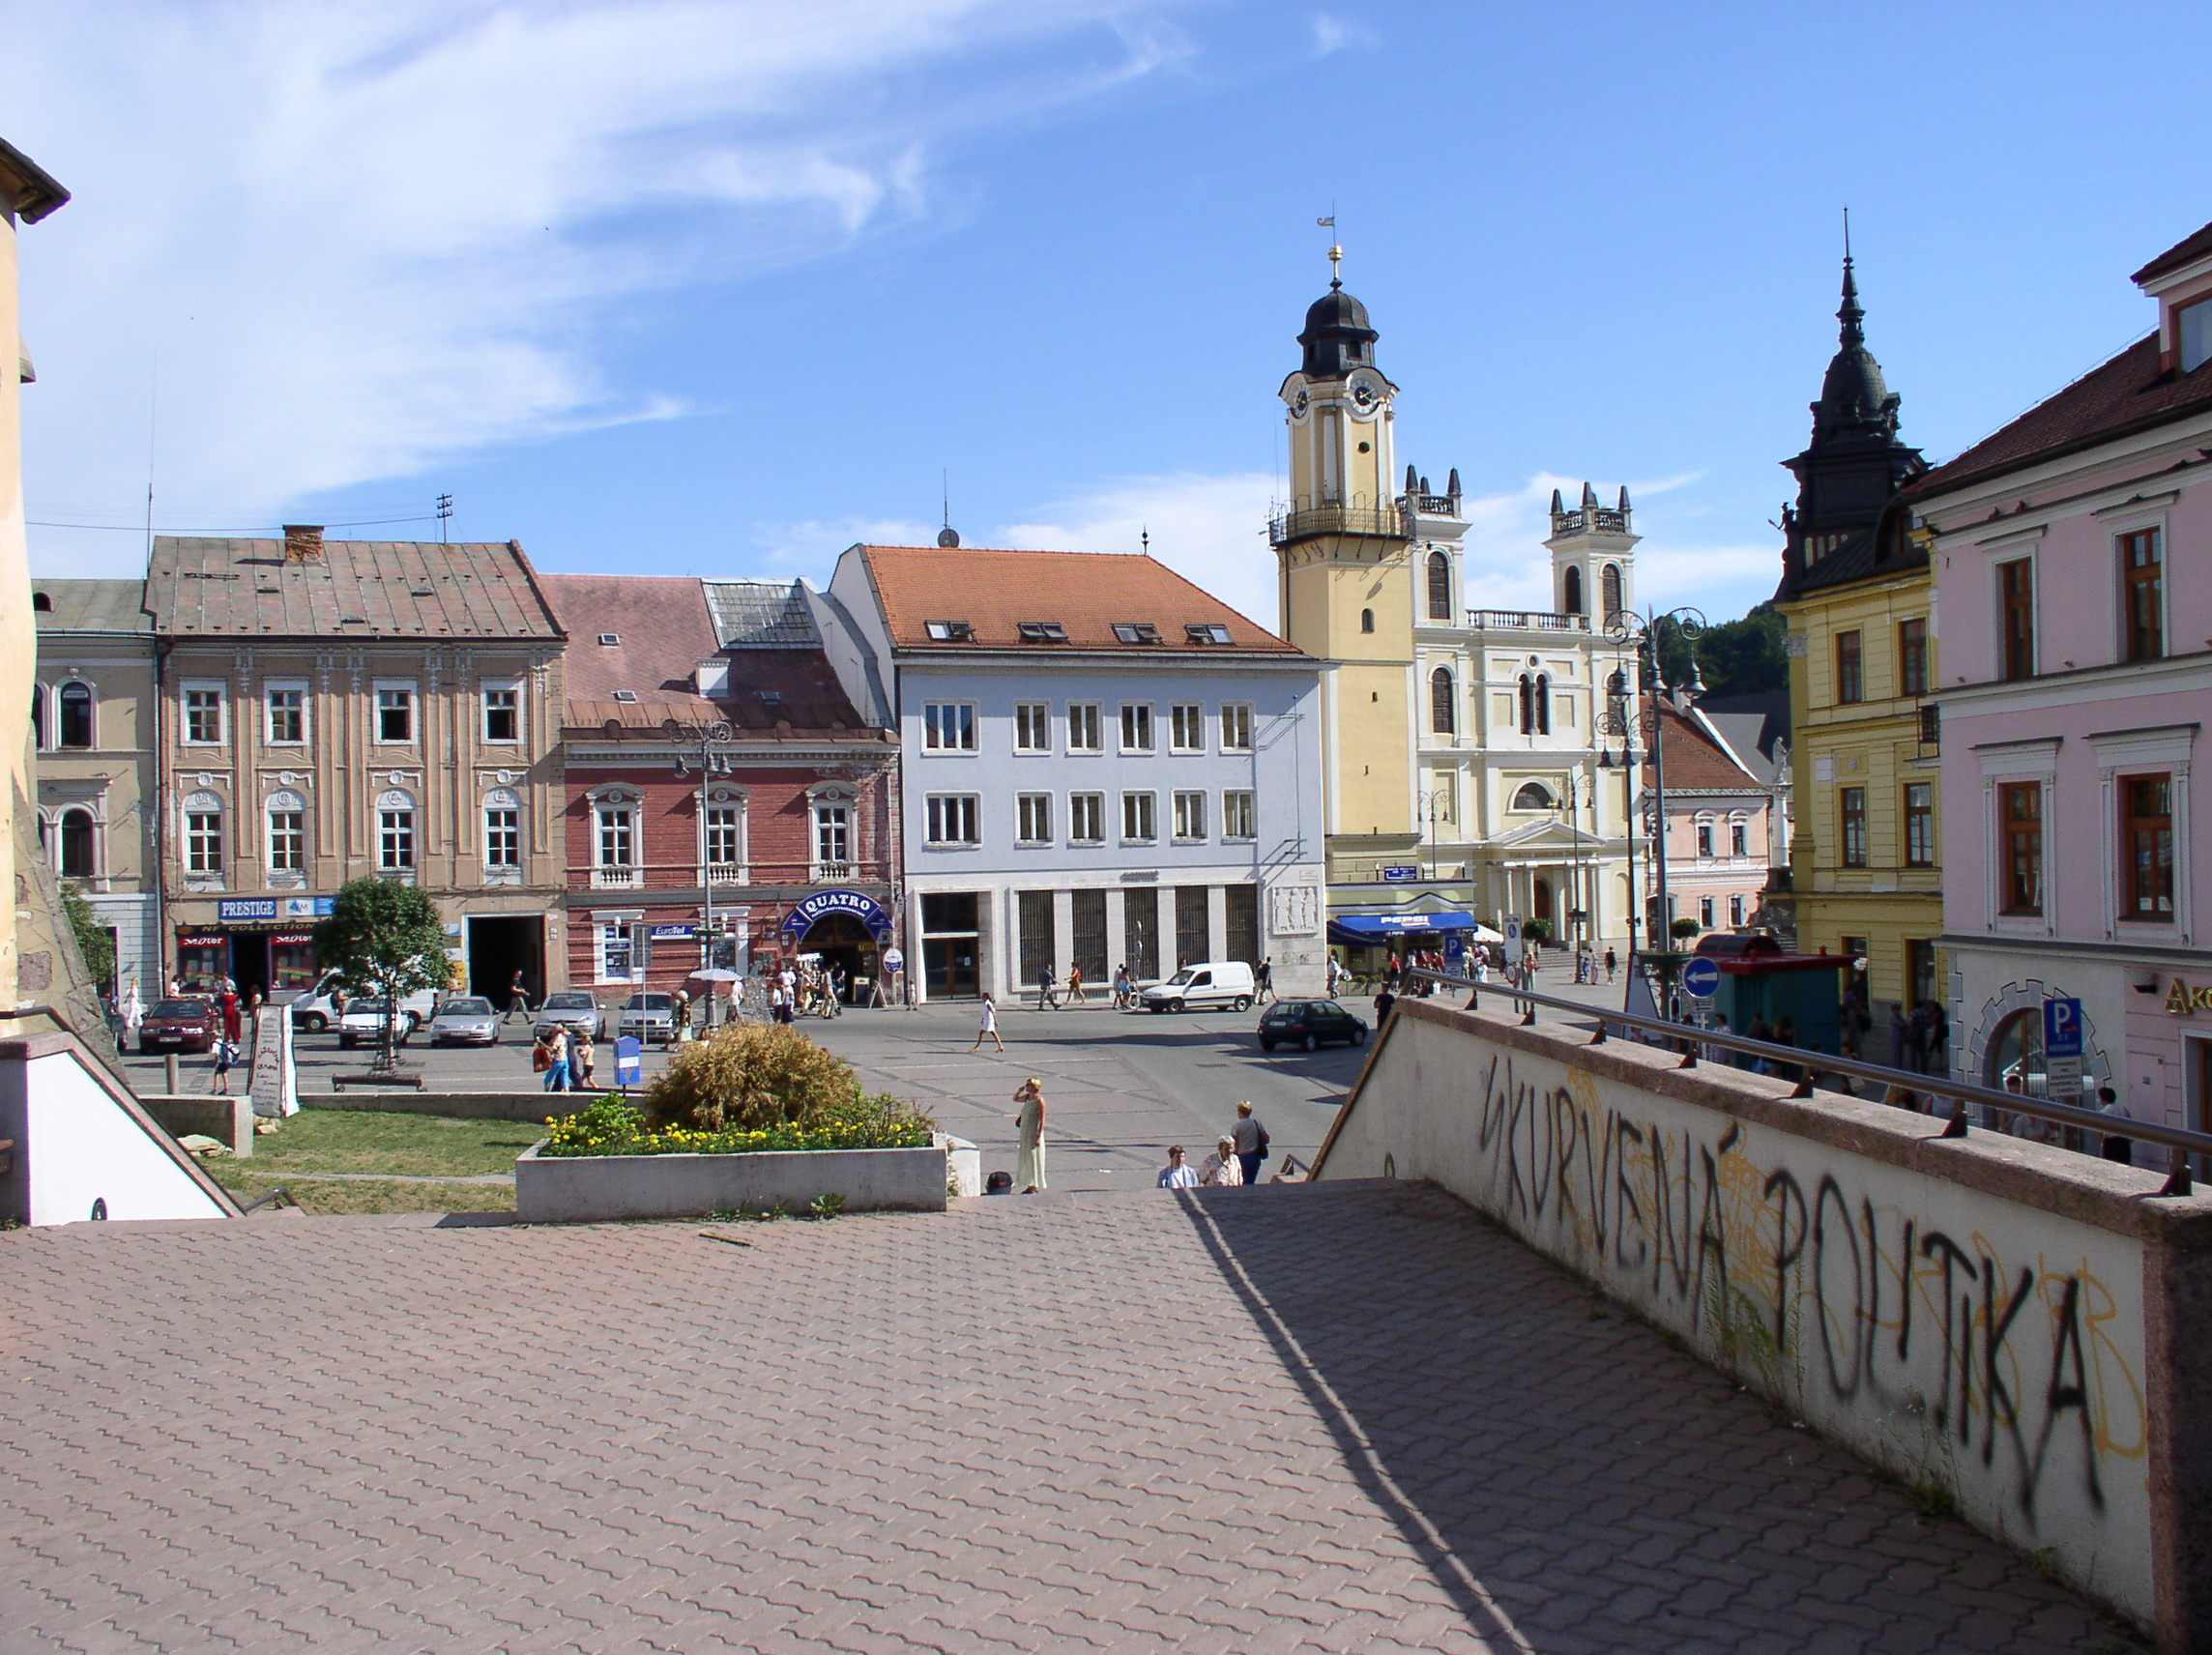
banska bystrica, slovakia, town, city, building, town square, human settlement, public space, property, landmark, plaza, architecture, sky, tourism, street, chateau, facade, palace, vacation, house, nonbuilding structure